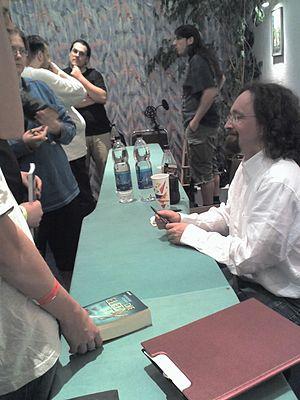
Bernhard Hennen, né en 1966 à Krefeld en Allemagne, est un écrivain allemand de fantasy.